Cathay Financial Center

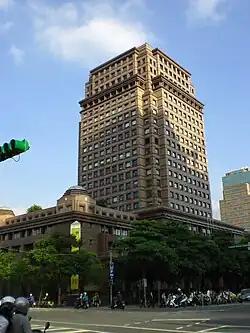

The Cathay Financial Center is a 26-story, skyscraper office building designed by Japanese architect Tokutoshi Torii and completed in 2002 in Xinyi District, Taipei, Taiwan. The building houses the corporate headquarters of Cathay Financial Holding.